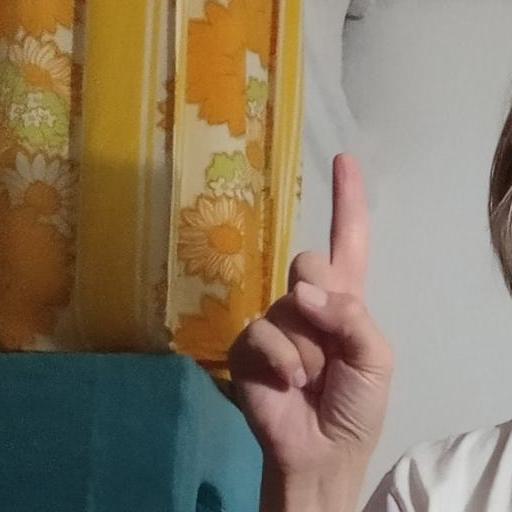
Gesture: one